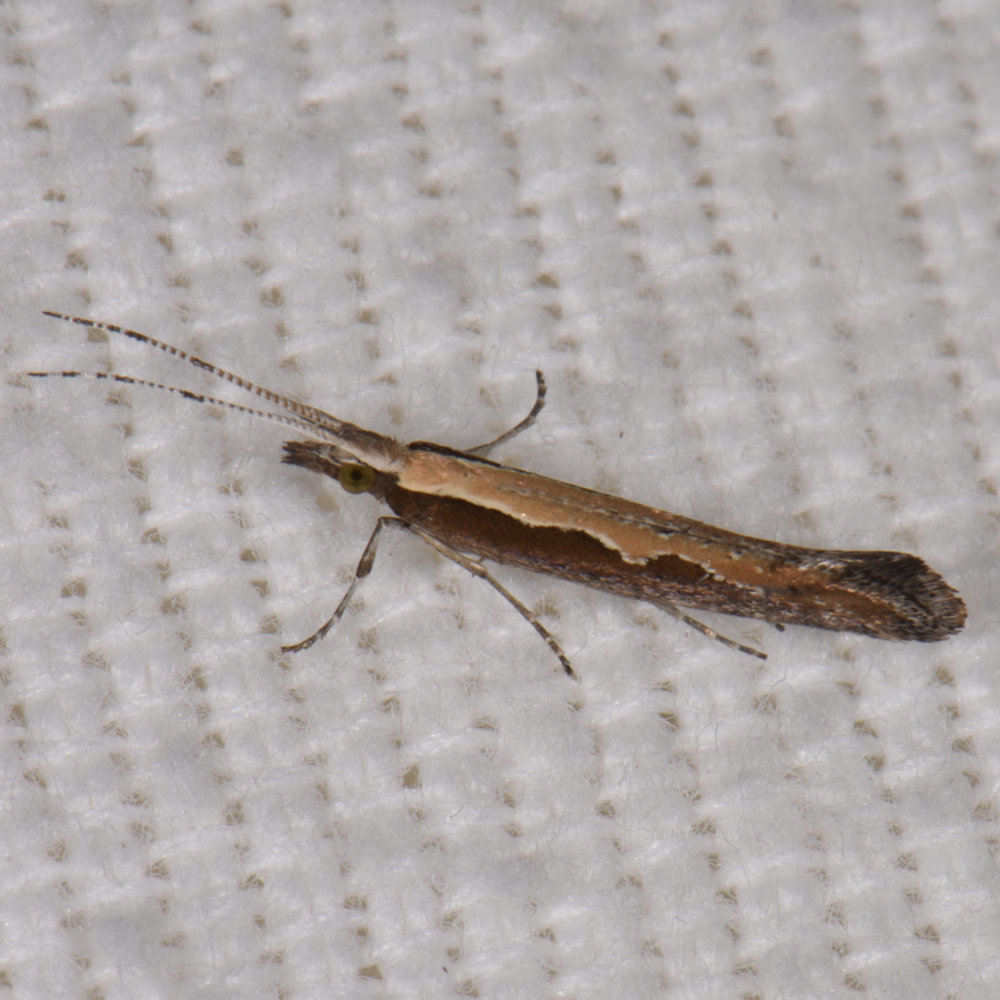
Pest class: diamondback_moth